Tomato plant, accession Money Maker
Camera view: bottom (45 deg); turntable rotation: 90 degrees
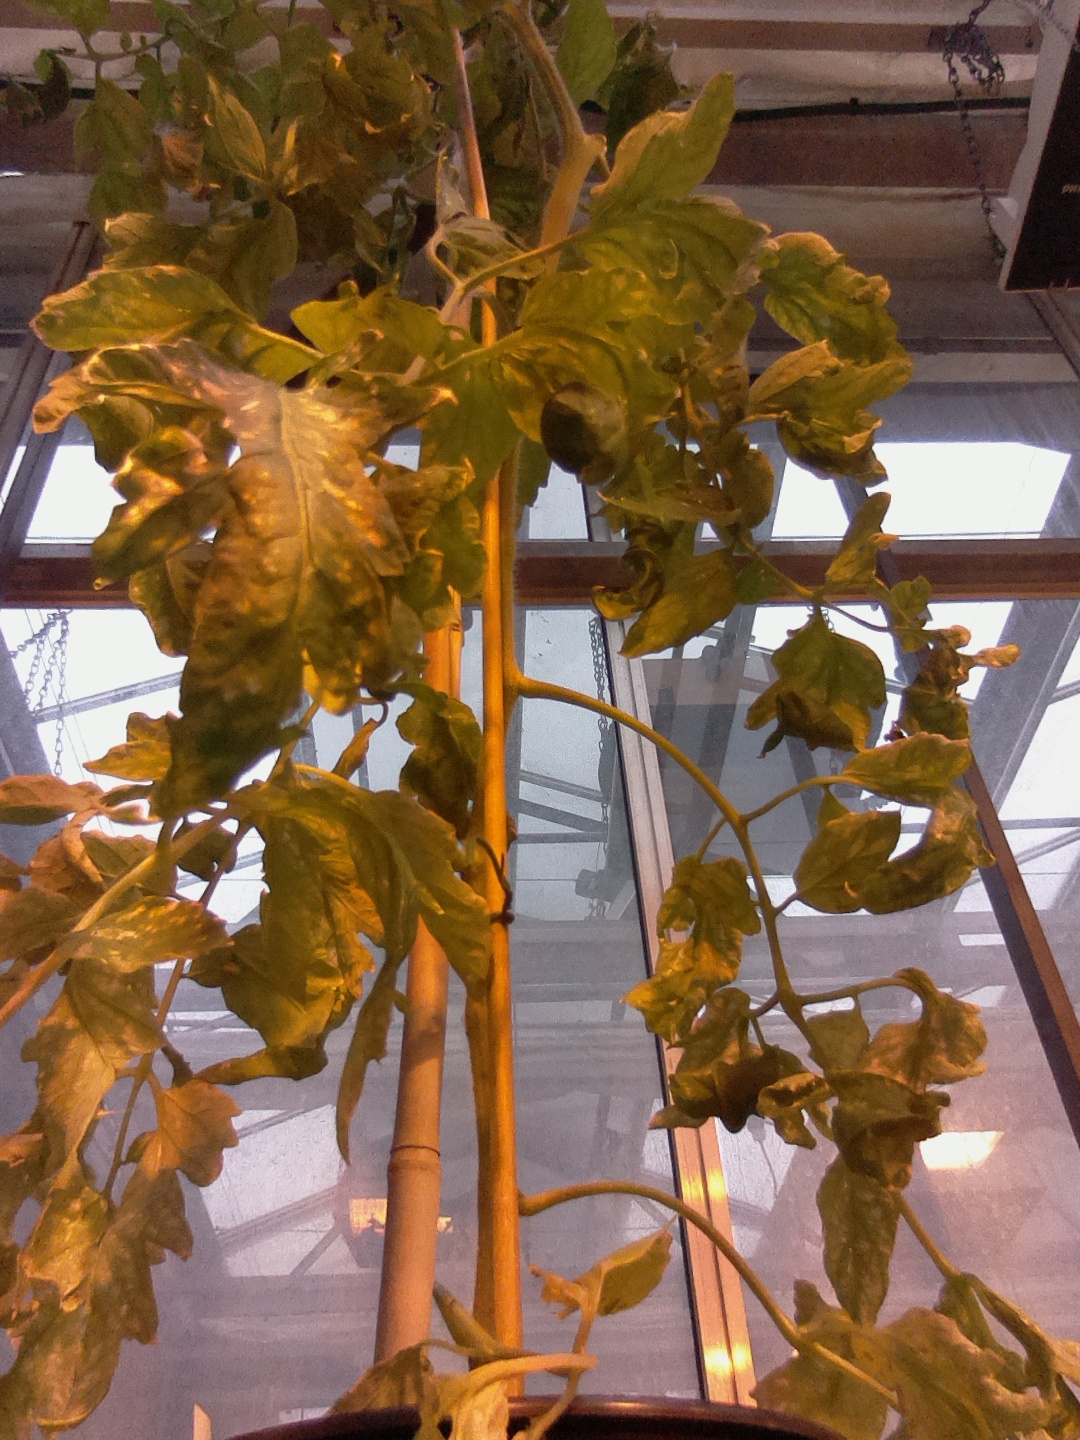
BBCH growth stage 78: 80% -90% of final fruit size